EuroBasket 2015

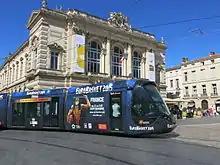
Tram painted to promote the EuroBasket 2015 in Montpellier

The draw took place on 8 December 2014 at 16:00 at Disneyland in Paris, France. Criteria for the draw was as follows: